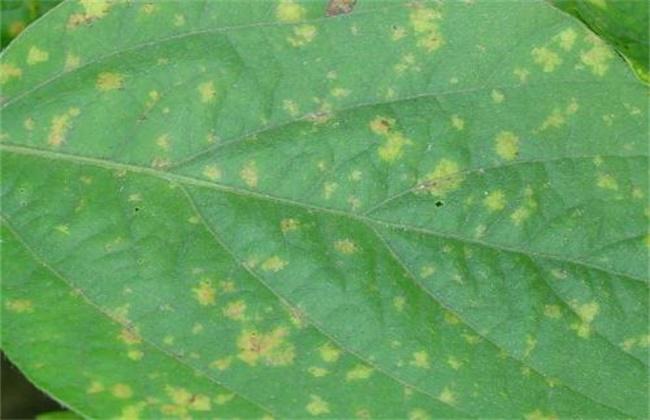
Plant: Soybean
Disease: soybean downy mildew